Answer in natural language. Where is Television (marked A) with respect to countertop l x (marked B)? Choose between the following options: right or left
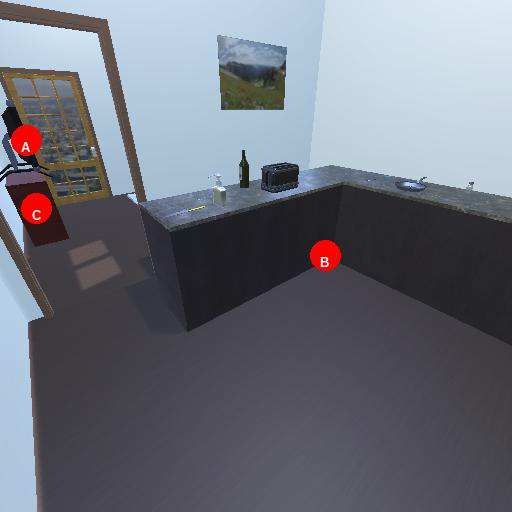
<answer>left</answer>